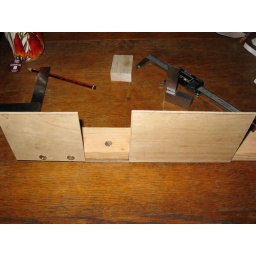
Rear plate in place, stuck on with sail tape